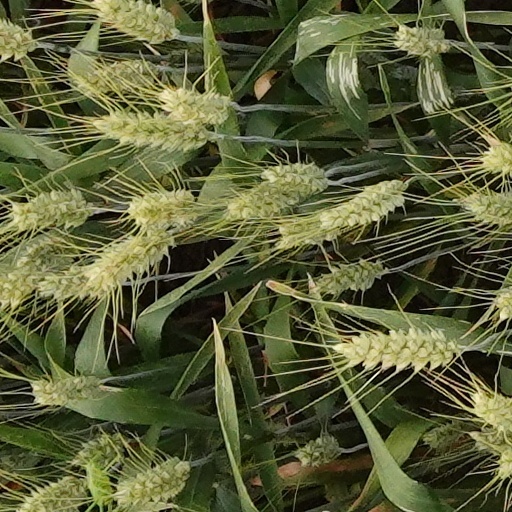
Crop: wheat